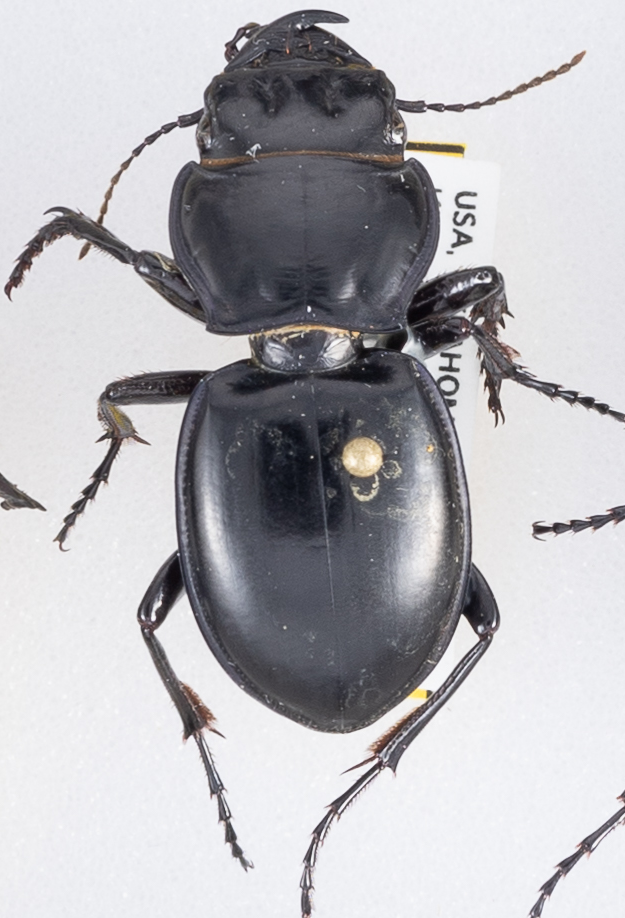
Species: Pasimachus californicus
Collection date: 2018-08-08
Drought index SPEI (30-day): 0.47
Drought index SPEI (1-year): -0.62
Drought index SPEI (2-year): -0.62